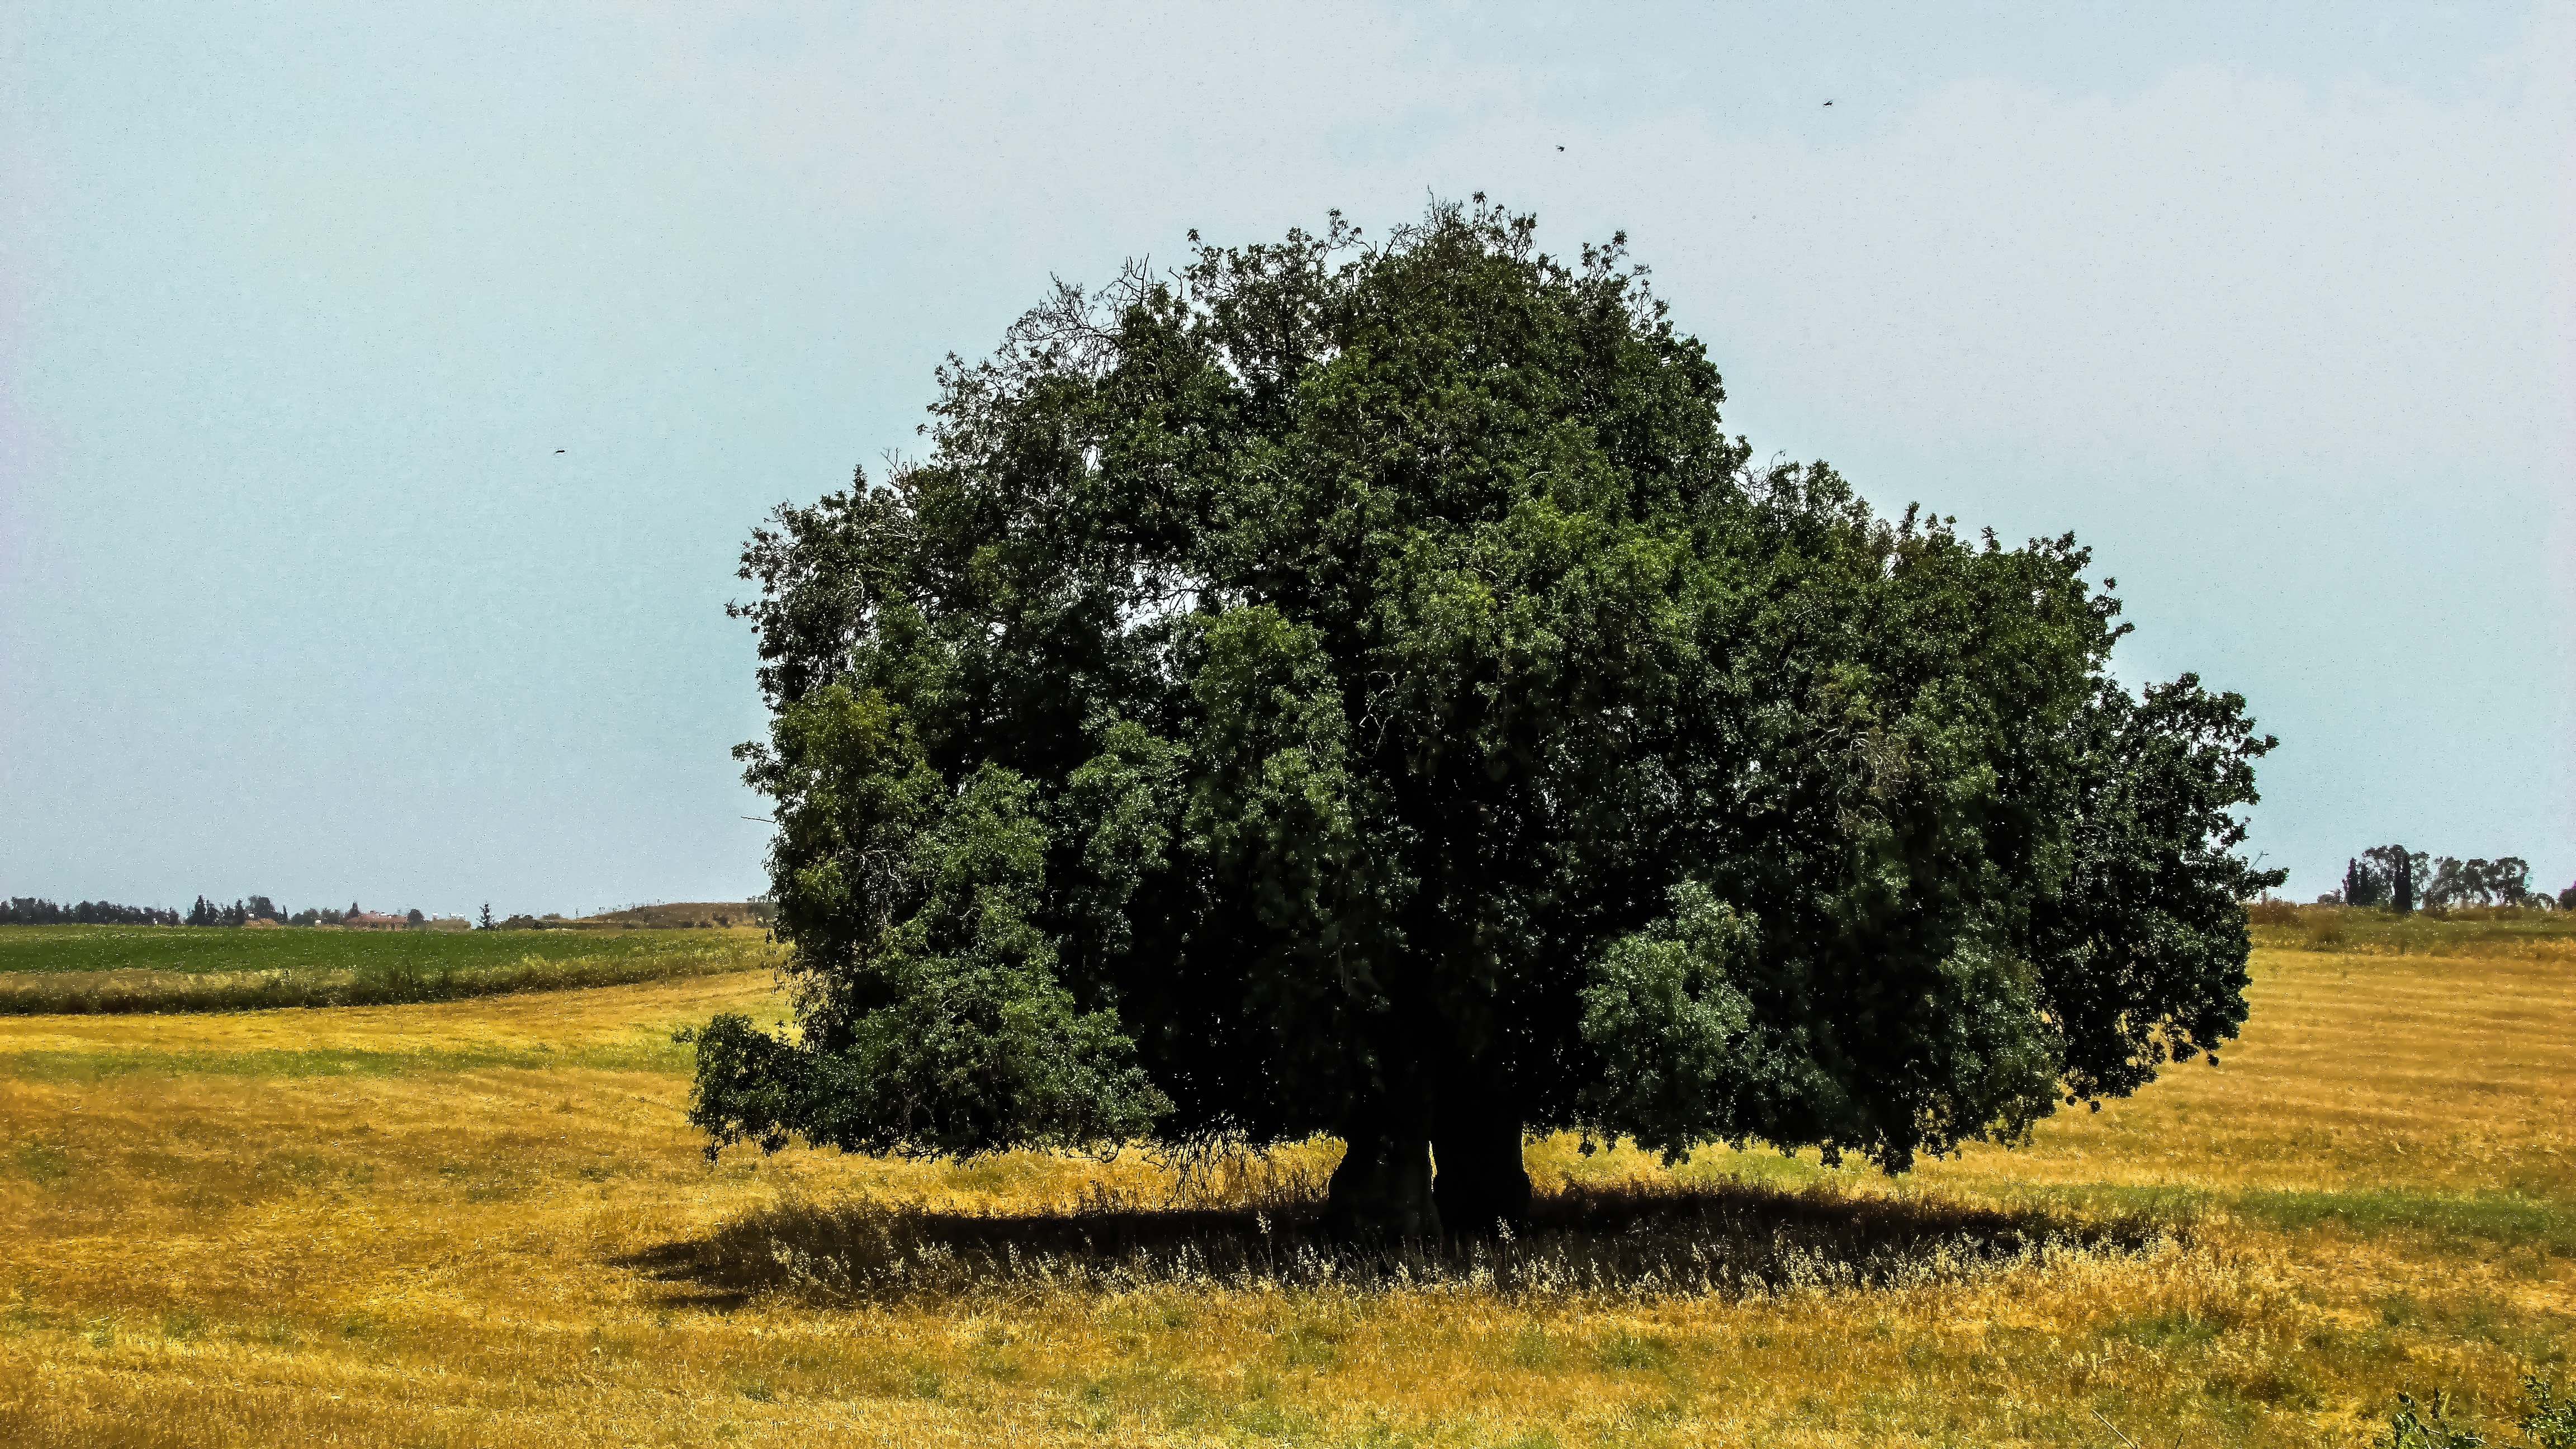
landscape, tree, nature, grass, plant, field, farm, meadow, prairie, countryside, hill, summer, rural, pasture, soil, agriculture, savanna, plain, grassland, shrub, habitat, ecosystem, cyprus, rural area, flowering plant, natural environment, woody plant, land plant, land lot